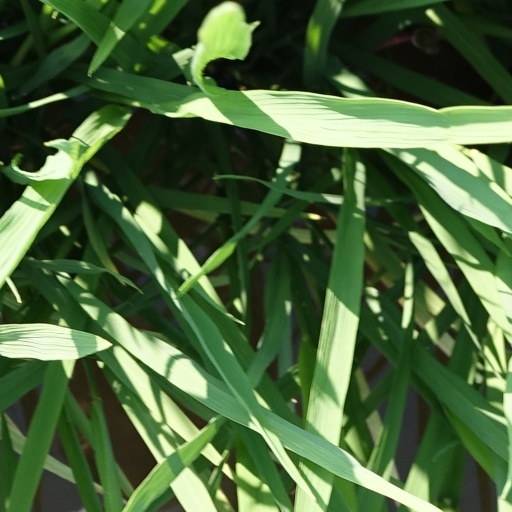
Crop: rice